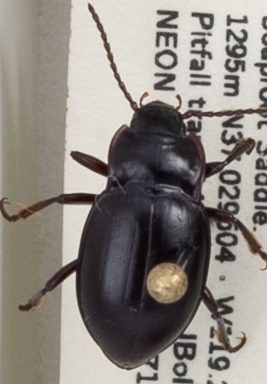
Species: Metrius contractus
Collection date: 2021-07-14
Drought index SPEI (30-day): -2.09
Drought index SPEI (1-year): -2.09
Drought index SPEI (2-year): -2.09